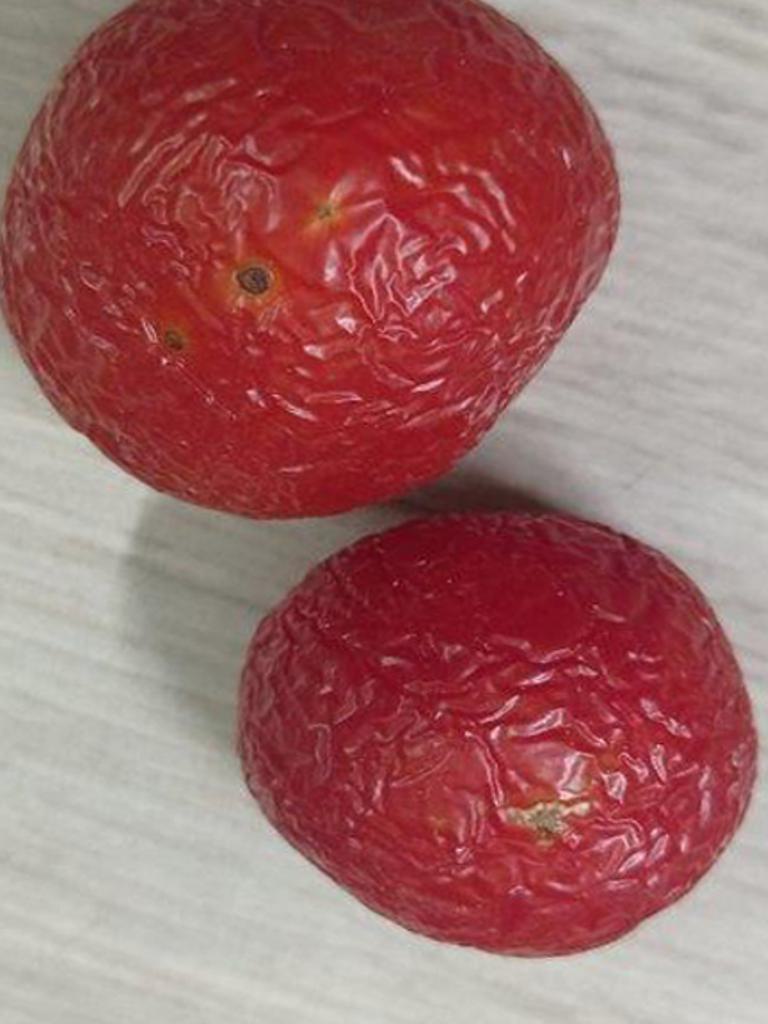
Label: Rotten